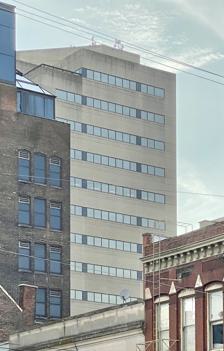
Building: Vine Center
Country: United States of America
Year built: 1982
Office building in Lexington, Kentucky Vine City Center Alternative names World Trade Center (Lexington) General information Status Completed Type Office Architectural style Modernism Location Lexington, Kentucky Coordinates 38°02′36″N 84°29′35″W / 38.0432°N 84.4930°W / 38.0432; -84.4930 Completed 1982 Technical details Floor count 17 Vine Center (previously known as World Trade Center Lexington ) is a 17-story high-rise office building located at 301 East Main Street in the city settlement of Lexington, Kentucky . It was completed in 1982 and stands at a height of 233-foot (71 m). References